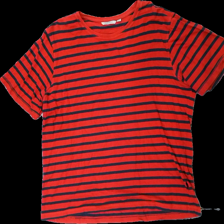
View: front
Type: T-shirt
Category: Men
Brand: Mywear (Ica)
Colors: Red, Blue
Material: 100% cotton
Pattern: Striped
Cut: Regular
Size: XXL
Season: All
Holes: Major
Damage: hål i söm
Damage location: bottom right
Damage 2 location: top right
Price range: <50
Recommended usage: Export
Description: randig t-shirt, lätt nopprig och hål i söm på sidan